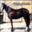
Label: horse